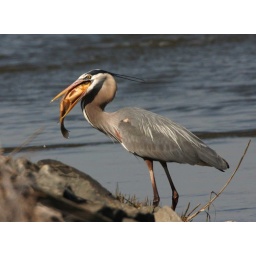
Great blue heron holding a fish in its mouth at John Heinz National Wildlife Refuge in Philadelphia, Pennsylvania.Credit: Frank Miles/USFWS